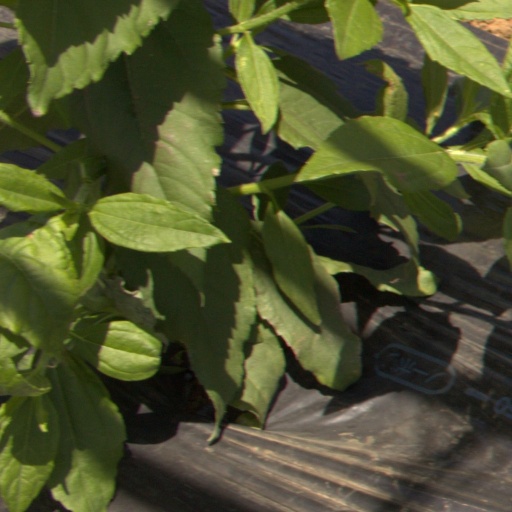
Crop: Jerusalem artichoke